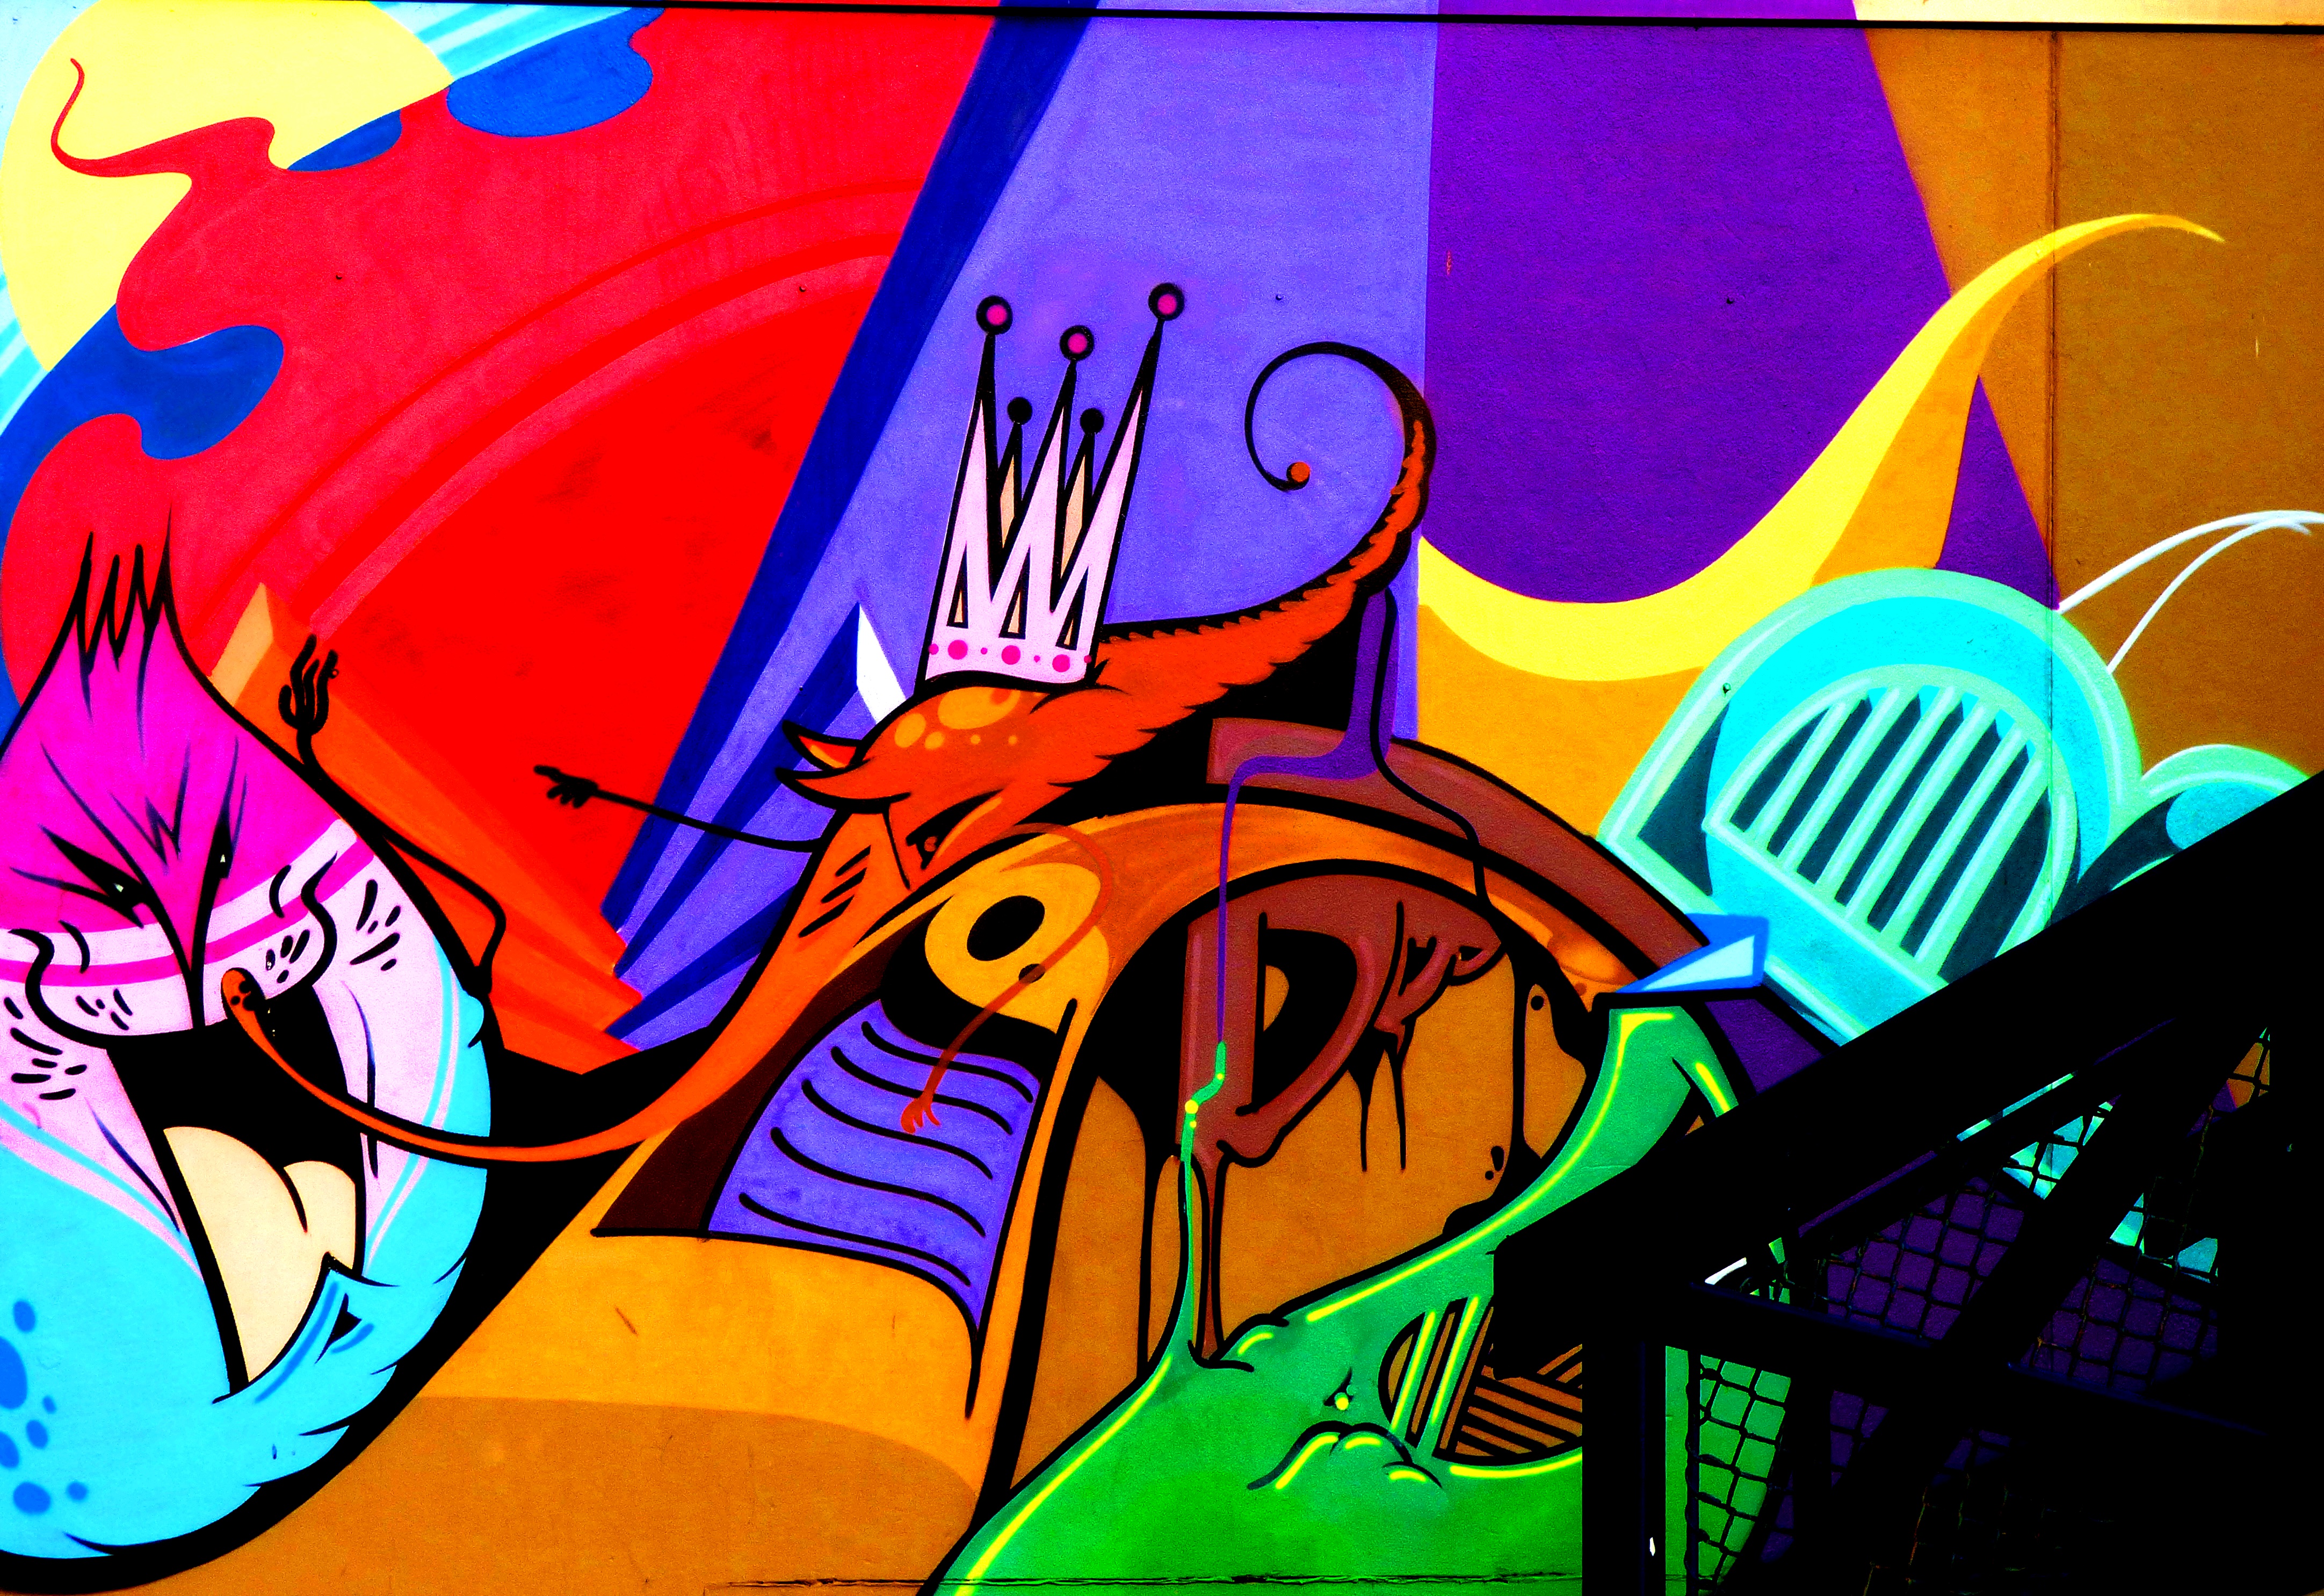
light, photography, texture, photo, explore, color, canon, contrast, monochrome, graffiti, artwork, flickr, colour, art, eos, mono, spain, illustration, mural, foto, facebook, lumix, panasonic, adelaide, twitter, vividstriking, anawesomeshot, albania, dazzlingshot, interestingness, pinterest, leshaines, leshaines123, bestofshots, durres, modern art, tirana, serafino